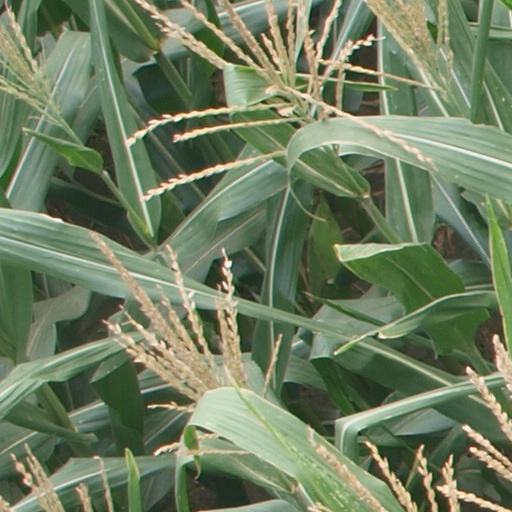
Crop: maize; corn